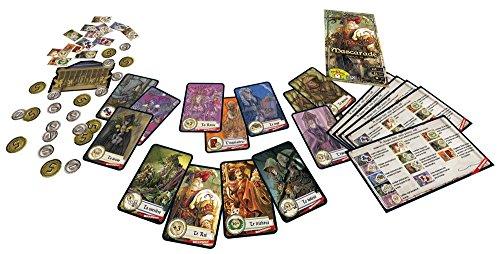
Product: Mascarade
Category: Toys & Games | Games & Accessories | Board Games
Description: Ages 10 and up.
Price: $4.35
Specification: ProductDimensions:7.7x4.1x1.4inches|ItemWeight:10.7ounces|ShippingWeight:11.4ounces(Viewshippingratesandpolicies)|DomesticShipping:ItemcanbeshippedwithinU.S.|InternationalShipping:ThisitemcanbeshippedtoselectcountriesoutsideoftheU.S.LearnMore|ASIN:B00E97DWKA|Itemmodelnumber:MASC01|Manufacturerrecommendedage:10yearsandup